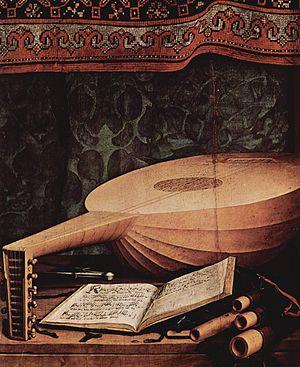
Le luth est un instrument à cordes pincées. Le terme désigne aussi de manière générale tout instrument ayant les cordes parallèles à un manche.